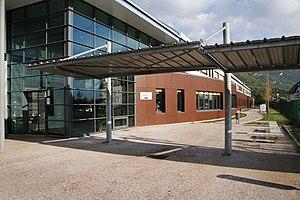
Un BTP CFA dana la Savoie
Les centres de formation d'apprentis ou sont des établissements de formation assurant un enseignement en alternance à des apprentis âgés de 15 à 29 ans. Les CFA peuvent offrir une offre de formation polyvalente ou spécialisée menant aussi bien aux diplômes du BEP, du CAP, du BP ou du Baccalauréat professionnel qu'aux diplômes de l'enseignement supérieur, comme le BTS, le DUT, la Licence professionnelle, le Master professionnel ou le diplôme d'ingénieur. Ils assurent également des formations continues à des adultes en collaboration ou non avec les Greta. Le réseau des CFA est complété par celui des UFA, qui sont des sections d'apprentissage intégrées à des EPLE.